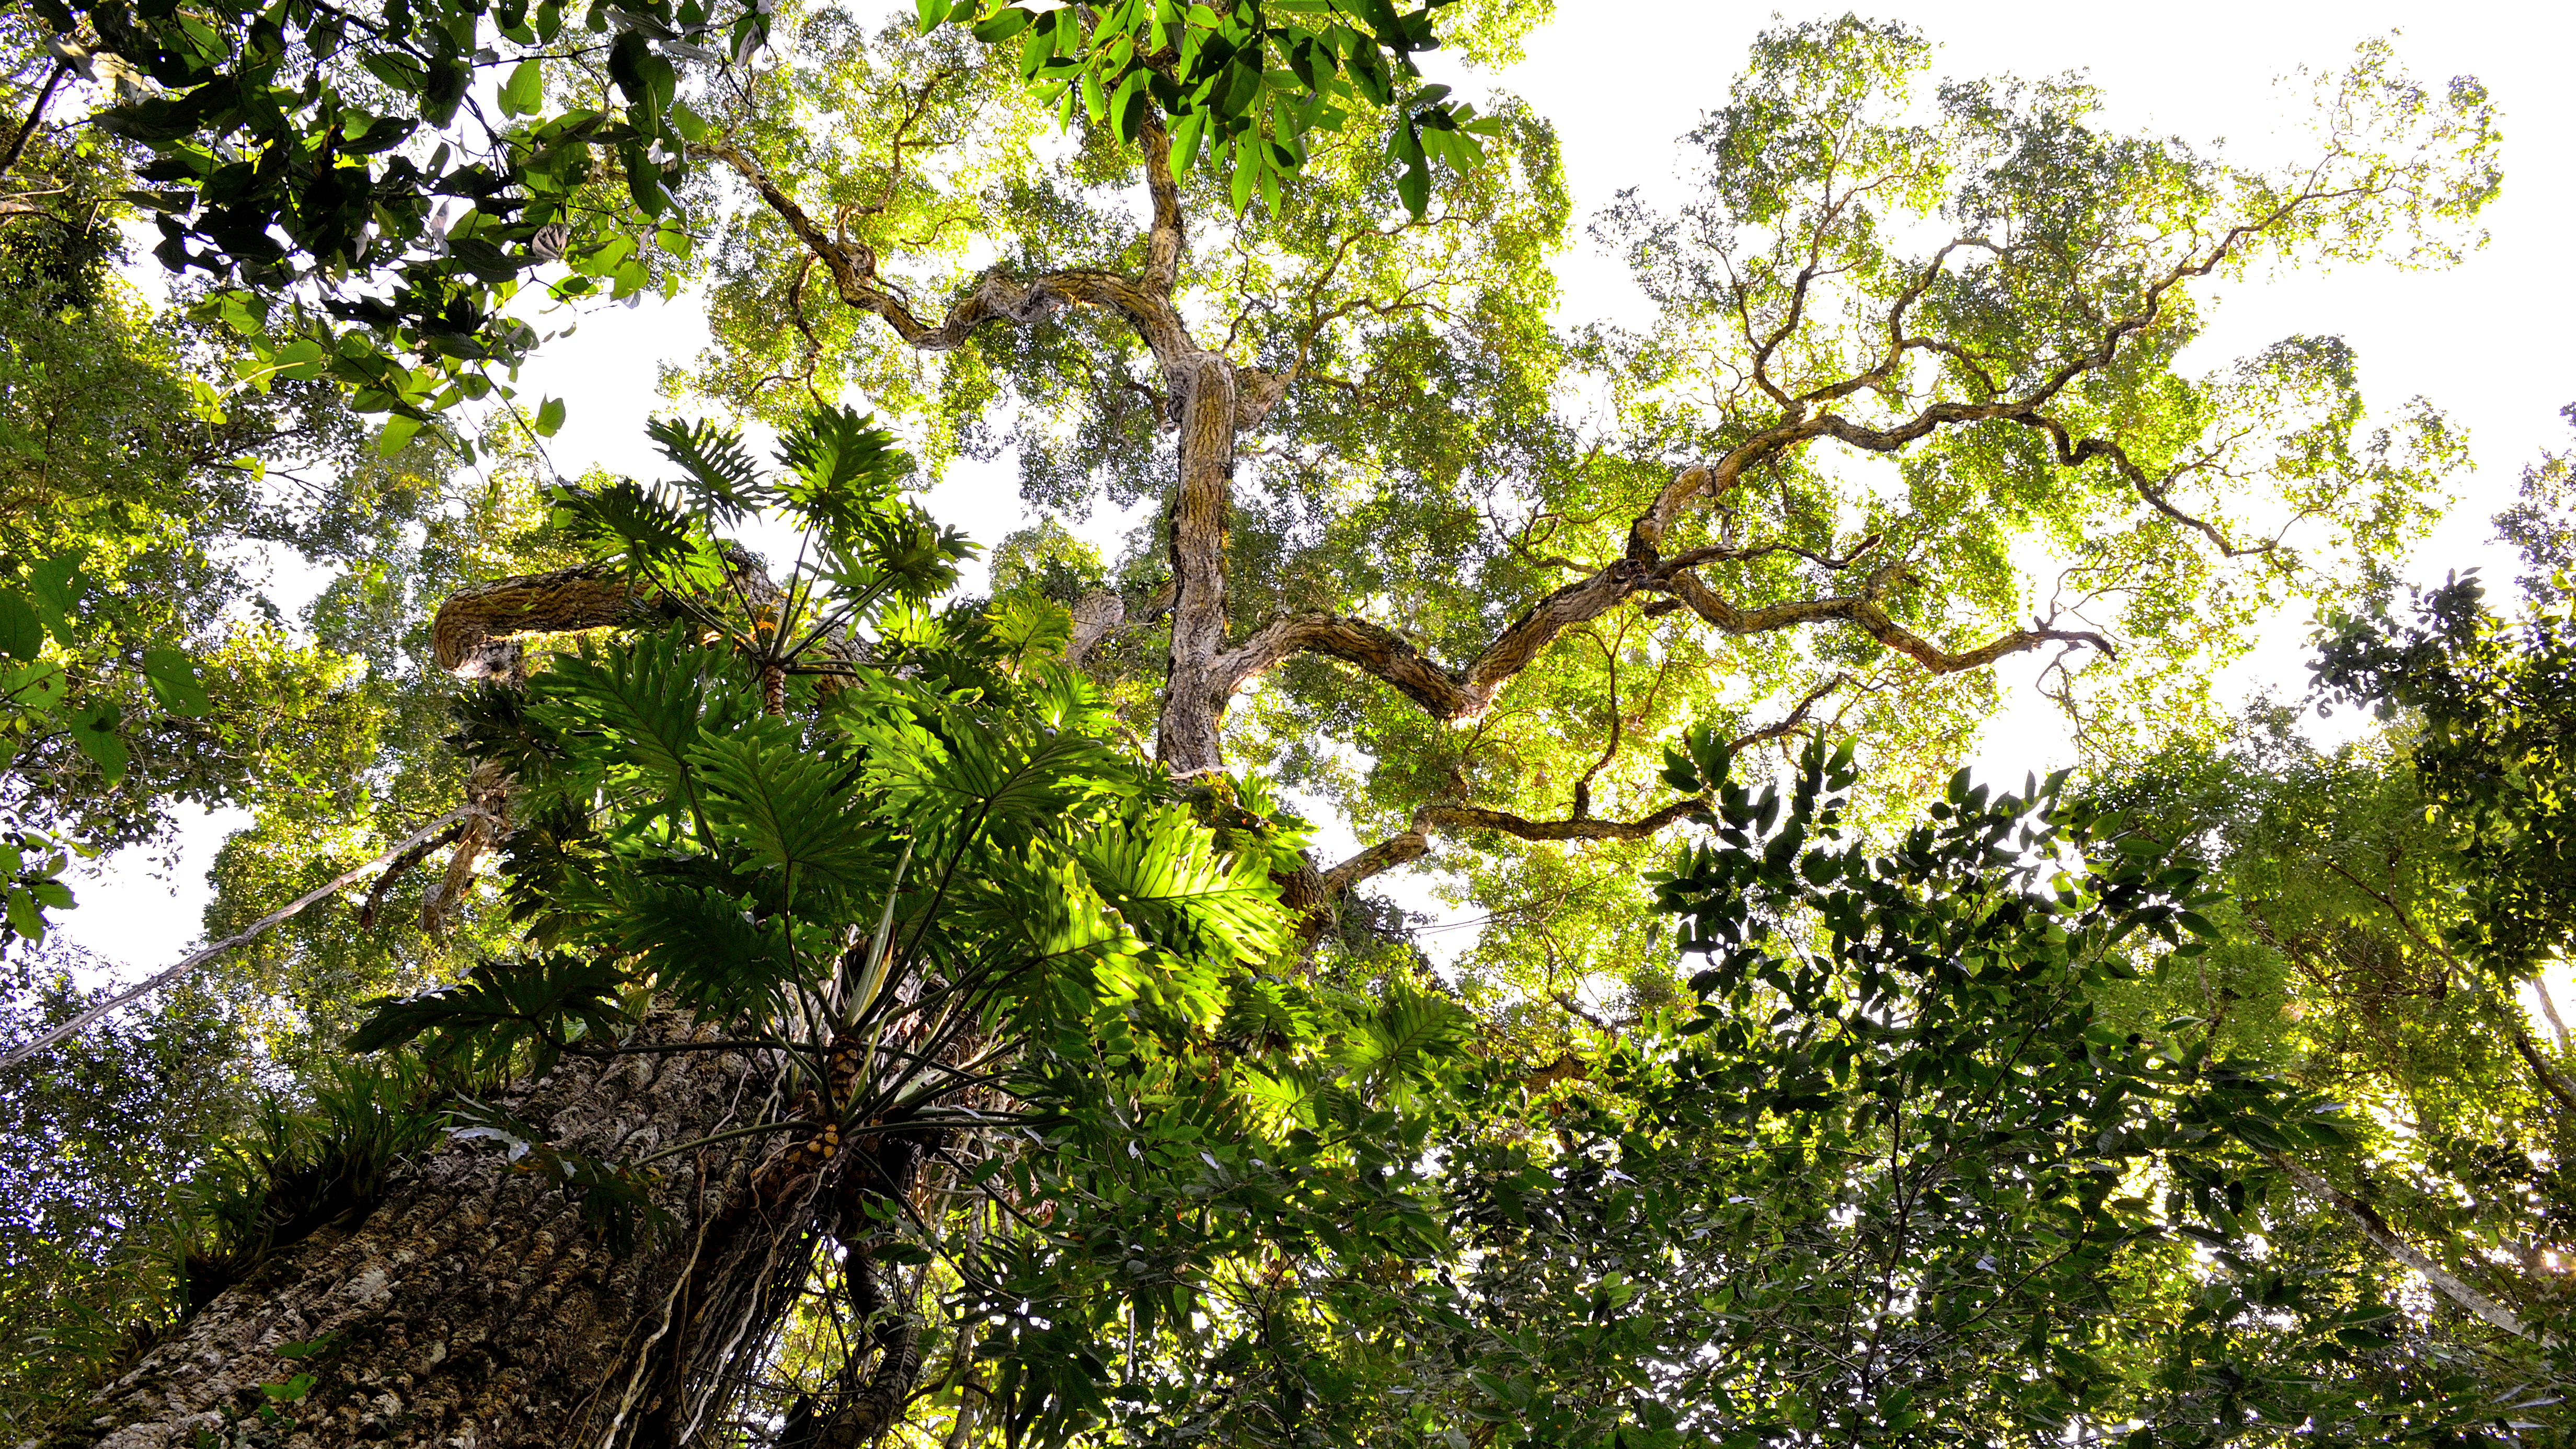
tree, forest, branch, plant, sunlight, leaf, flower, green, jungle, produce, autumn, botany, flora, vegetation, shrub, rainforest, deciduous, arbol, verde, woodland, misiones, selva, reserva, peroba, arauco, forestal, sanjorge, altoparana, palorosa, parque, coa, infinito, paranaense, guembe, perobal, yaravua, flowering plant, woody plant, land plant